Cottontail rabbit

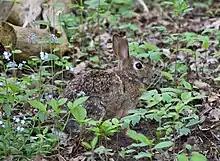
Eastern cottontail

Cottontail rabbits are in the genus Sylvilagus, which is in the family Leporidae. They are found in the Americas. Most "Sylvilagus" species have stub tails with white undersides that show when they retreat, giving them their characteristic name. However, this feature is not present in all "Sylvilagus", nor is it unique to the genus. However their fur ranges from brown to gray and changes throughout the year, depending on the season.